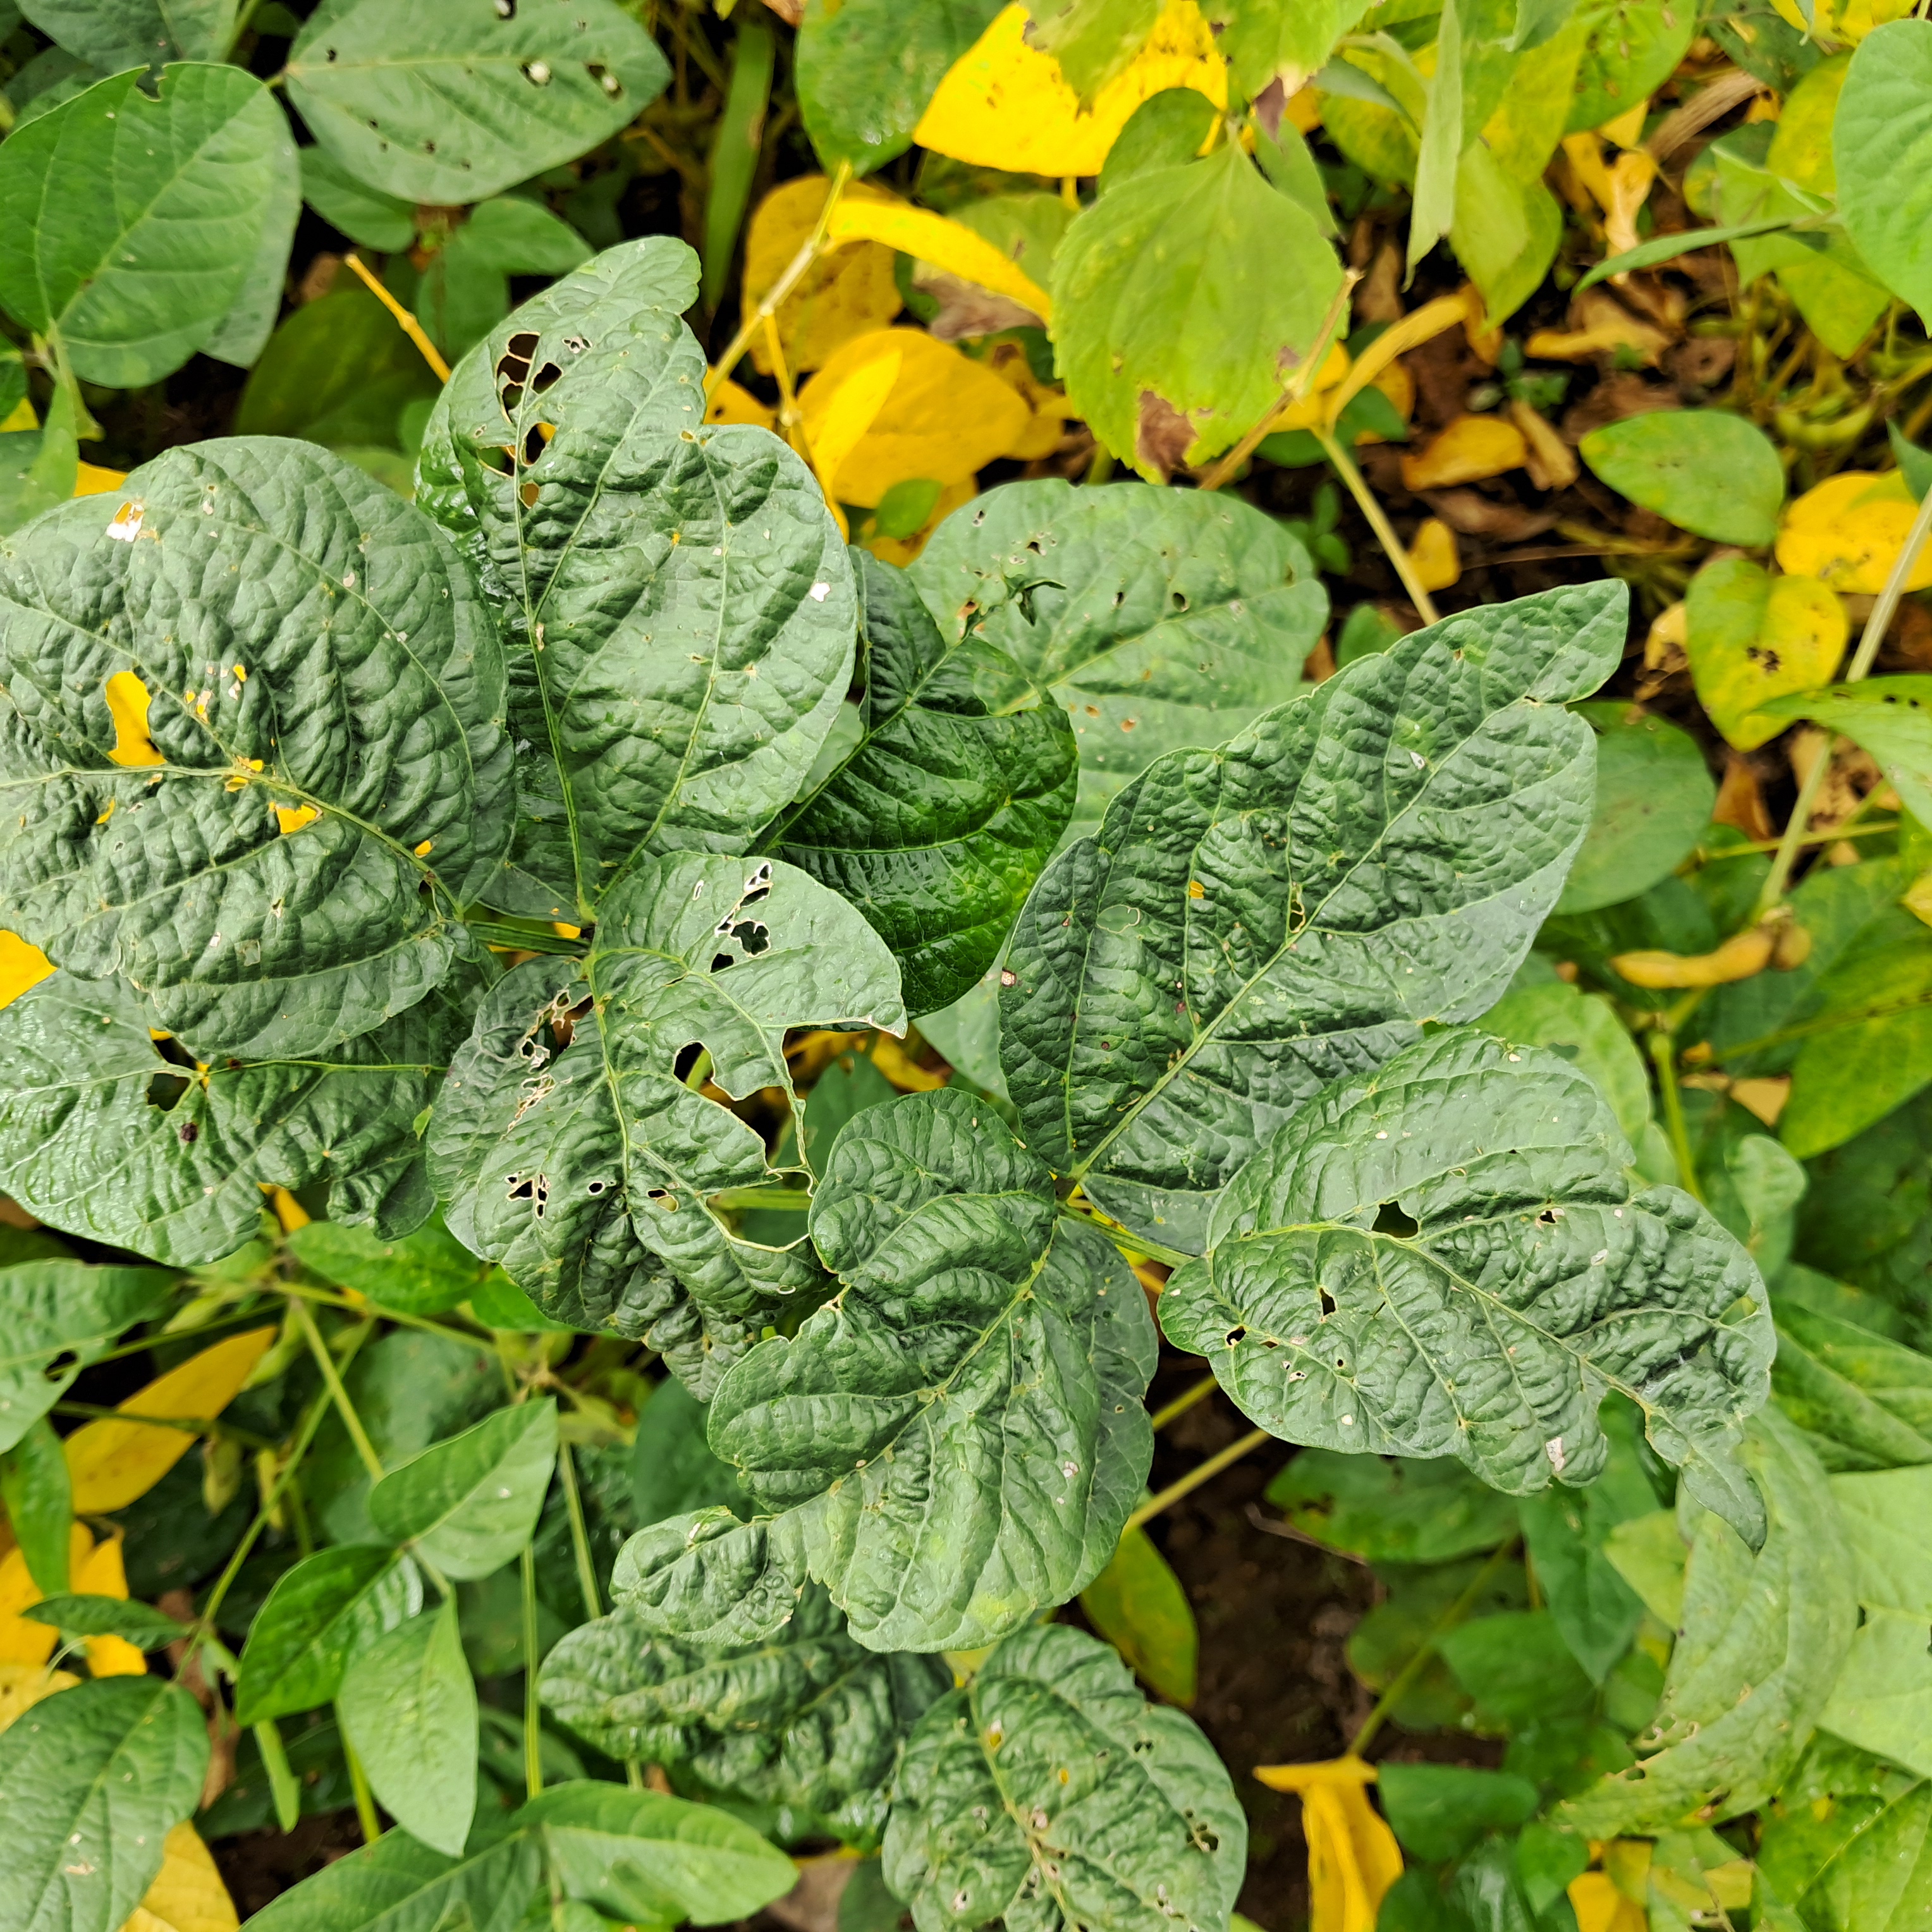
Label: Mosaic